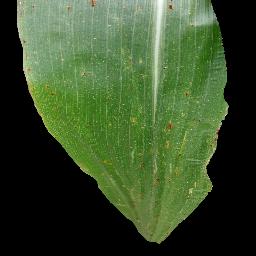
Label: Corn___Common_rust